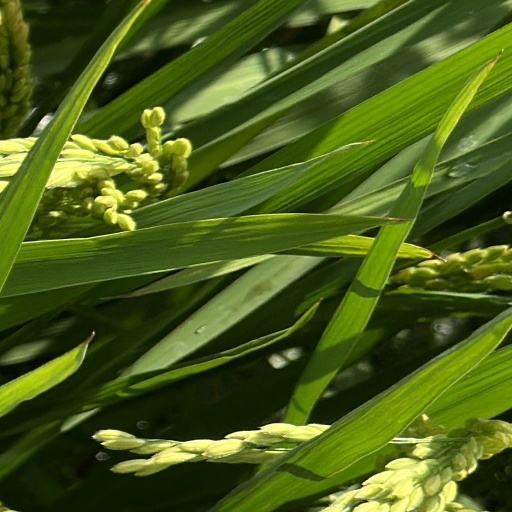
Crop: rice